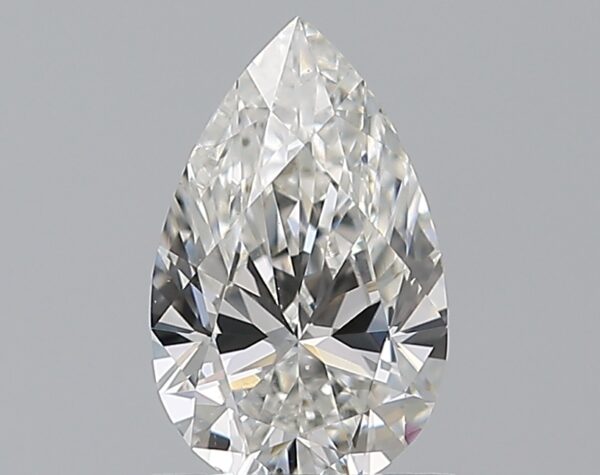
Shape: pear
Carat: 0.72
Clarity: SI1
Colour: H
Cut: EX
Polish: EX
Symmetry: VG
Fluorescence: F
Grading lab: GIA
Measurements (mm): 7.98 x 4.96 x 3.01